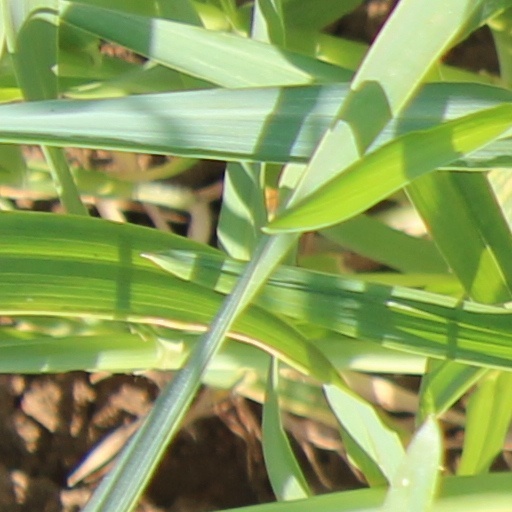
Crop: wheat